Tõnis Kõiv

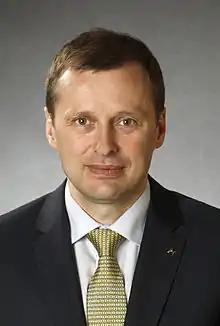
Tõnis Kõiv in 2011

Tõnis Kõiv (born 29 October 1970, in Paide) is an Estonian politician and lawyer who represented the Estonian Reform Party in the Riigikogu from 2005 to 2015.